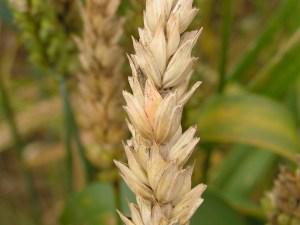
Plant: Wheat
Disease: wheat head scab